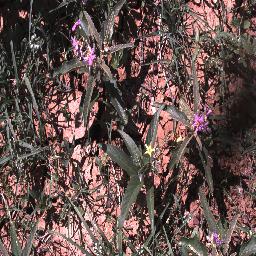
Label: negative